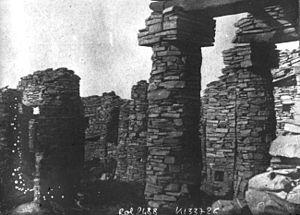
Ruines de la mosquée de Ksar el Barka (Mauritanie)
Ksar El Barka est une cité historique située dans la commune de Tamourt En aj, à 60 km au nord du chef-lieu, Nbeika, au Tagant, au centre-sud de la Mauritanie.